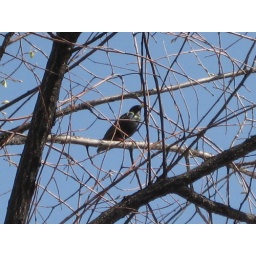
bird in the tree in the backyard